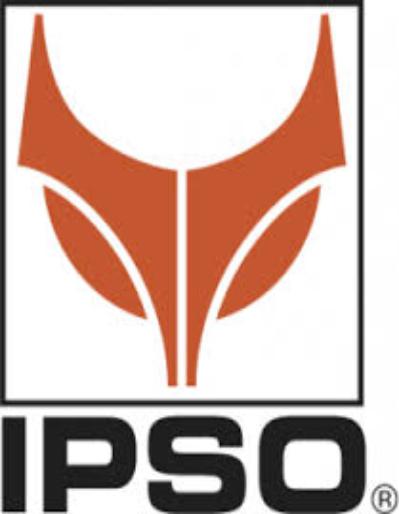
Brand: Ipso
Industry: Others